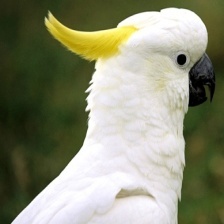
Species: COCKATOO
Scientific name: CACATUIDAE
ImageNet parent category: sulphur-crested_cockatoo